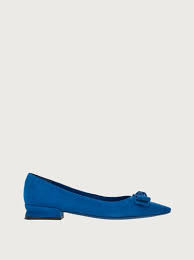
Label: Ballet Flat